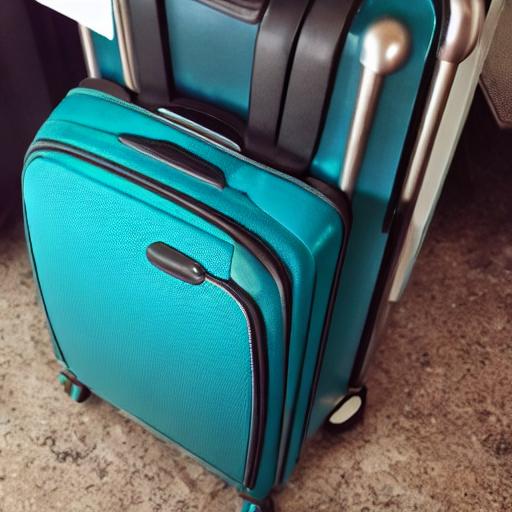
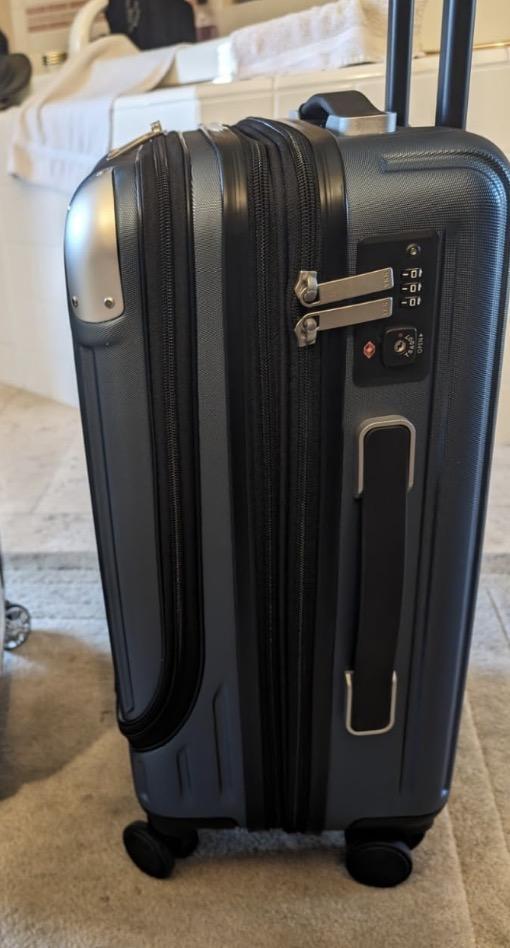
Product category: items_tea
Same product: no